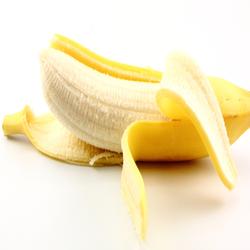
Label: Banana